State Protection Group

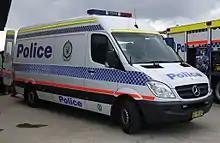
Police Rescue and Bomb Disposal Unit Mercedes Benz Sprinter

Originally created in 1942 as the Police Cliff Rescue Squad for the express purpose of recovering the bodies of suicide victims, or rescuing persons trapped on cliffs. The Police Rescue and Bomb Disposal Unit has undergone numerous changes and expansions over the years. Apart from responding to 000 emergency calls, the Police Rescue Unit provides specialist search and rescue support of operational police in situations of any risk category. This support extends from searches for evidence, to working with negotiators at extreme heights.